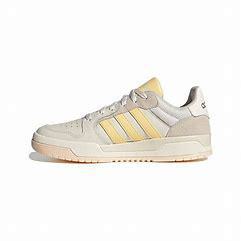
Brand: adidas
Model: neo Adidas NEO Entrap